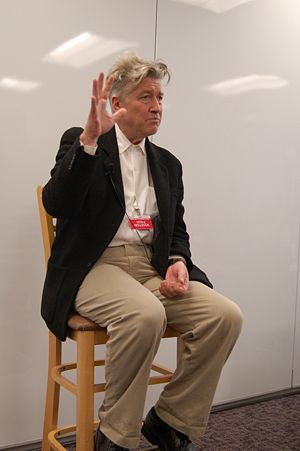
David Lynch / Biografi / Nyere værker (1997-nu)
Lynch taler ved en Amazon.com reception i januar 2007.
David Keith Lynch er en amerikansk instruktør, manuskriptforfatter, producent, maler, komponist samt film- og teaterkunstner. Lynch er formentlig mest kendt som instruktør af filmene The Elephant Man, Blue Velvet og Mulholland Drive og som skaberen af Twin Peaks tv-serien.